The Trouble with Spies

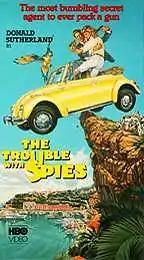
Theatrical poster

The Trouble with Spies is a 1987 spy comedy film written and directed by Burt Kennedy, and starring Donald Sutherland and Ned Beatty.